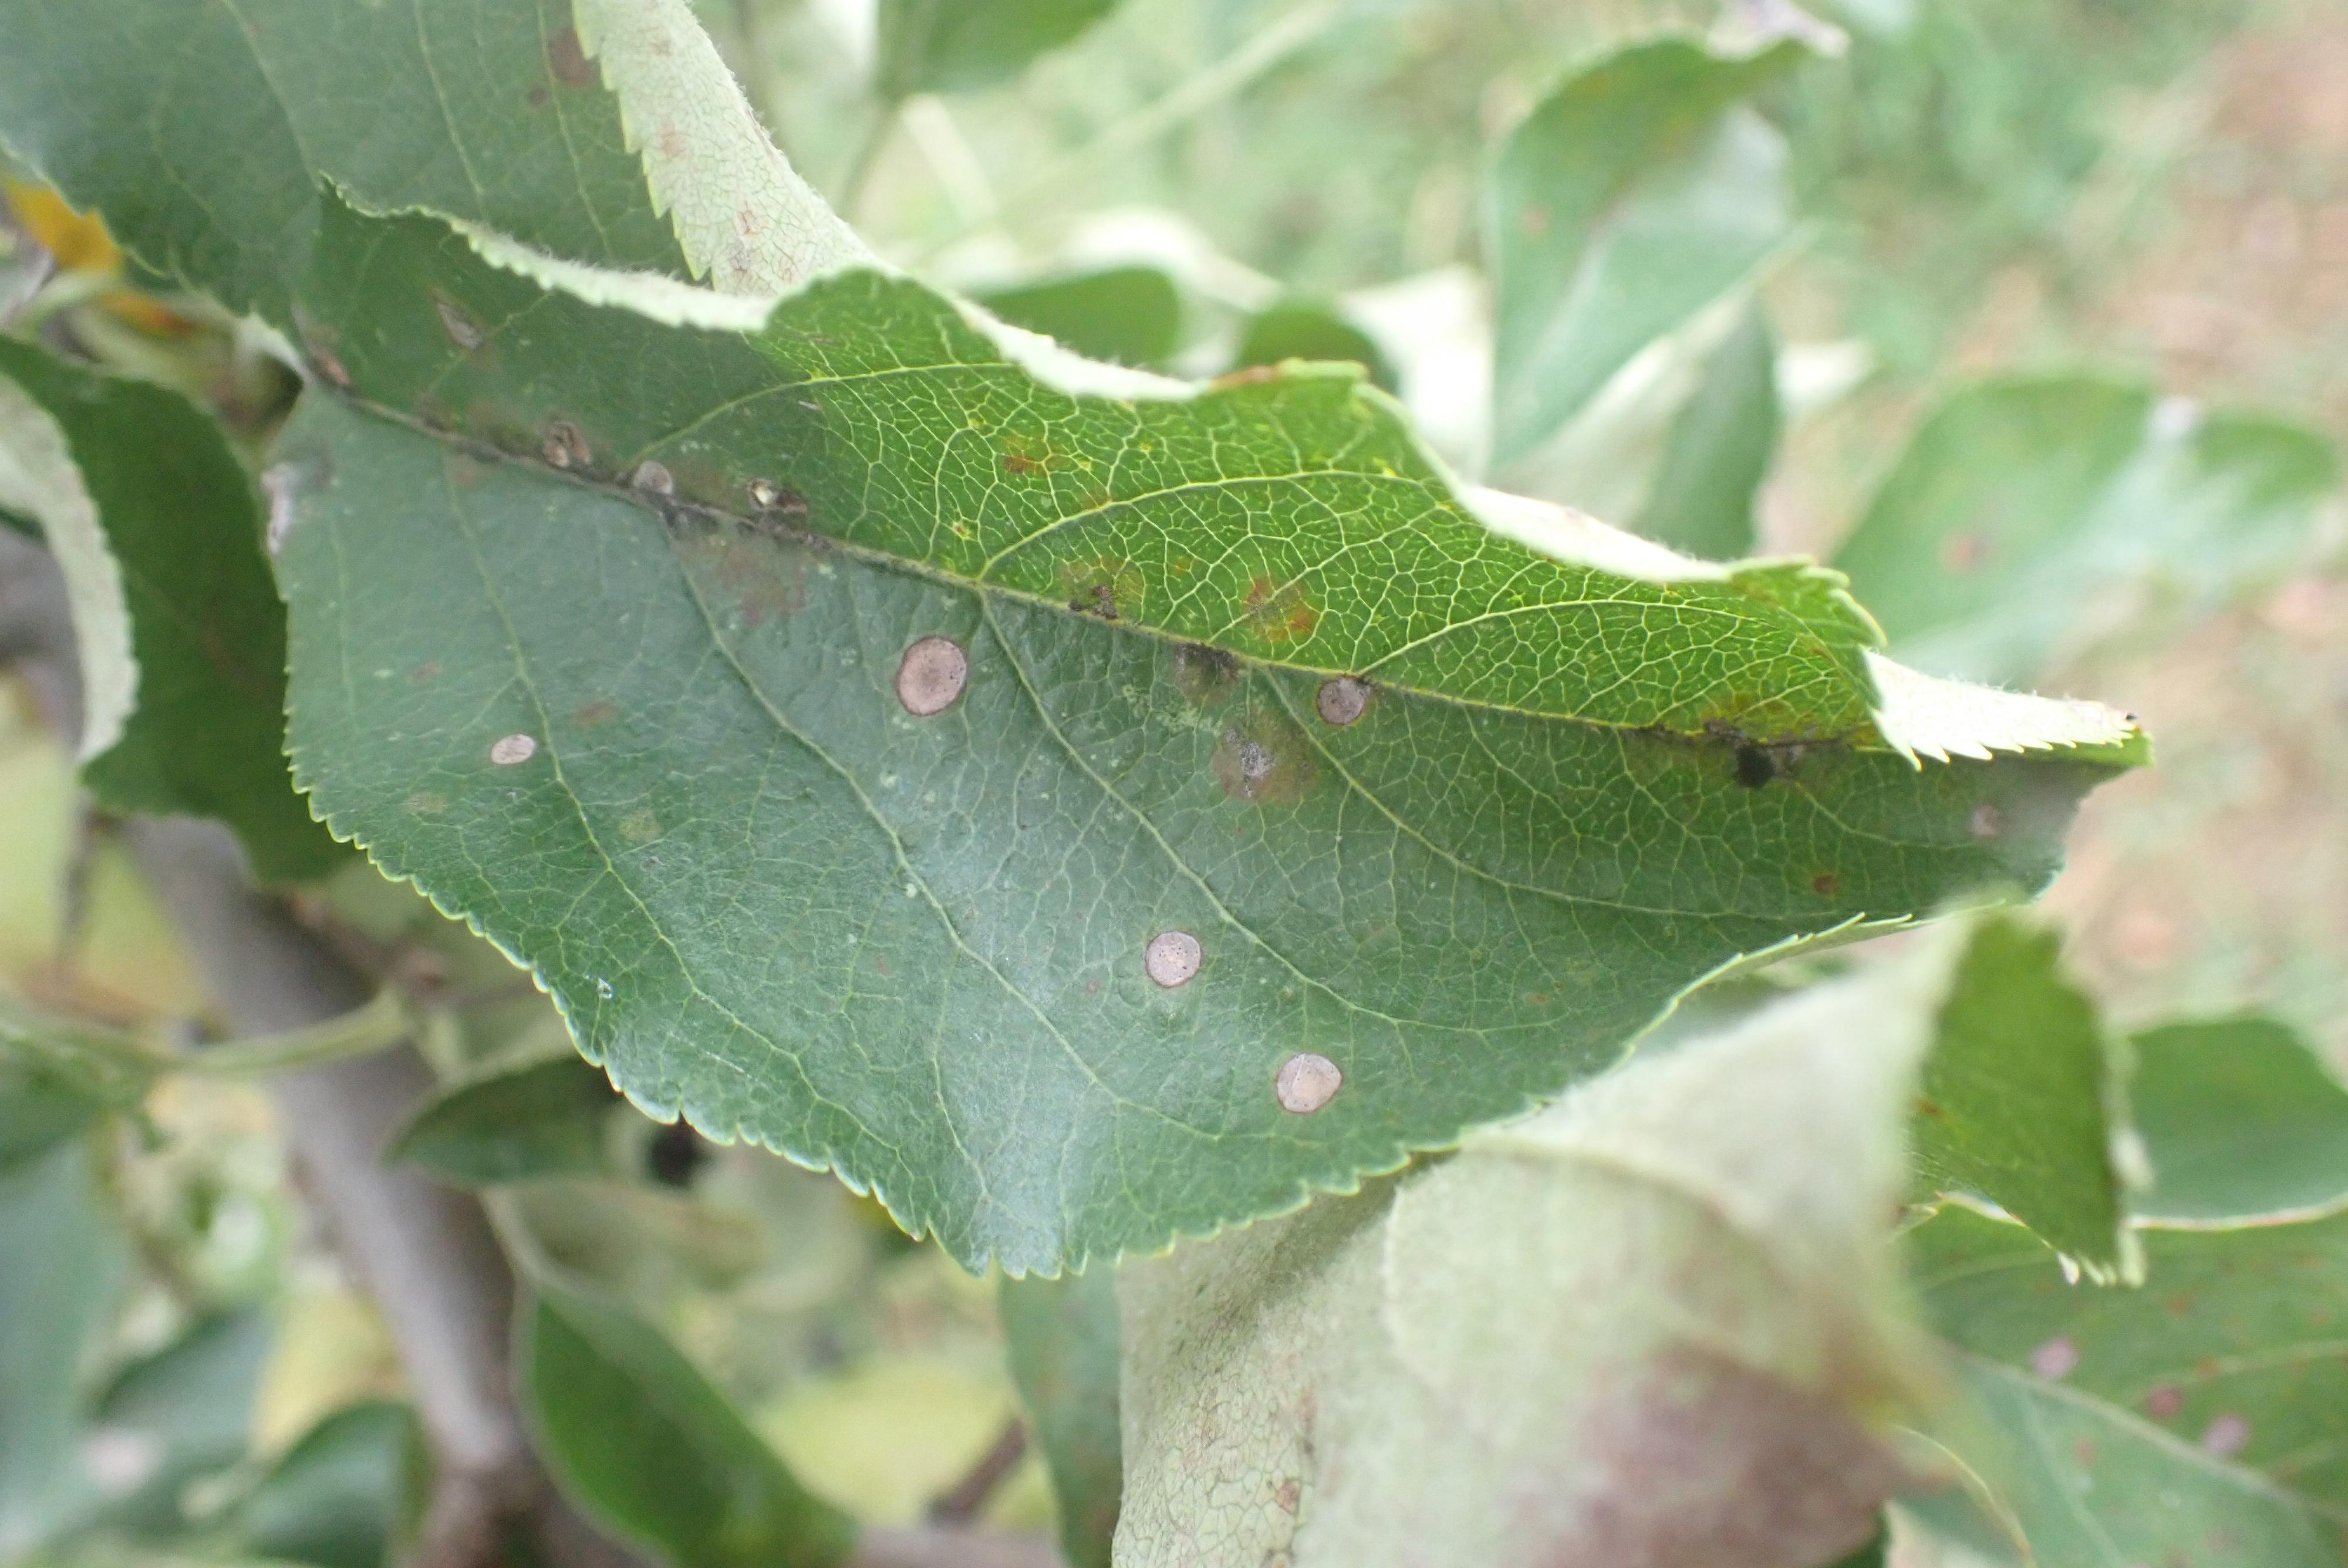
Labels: complex